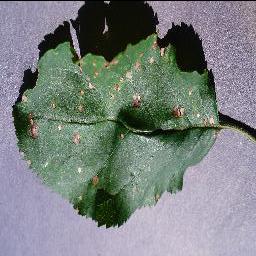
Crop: apple
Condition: black_rot